History of Easter Island

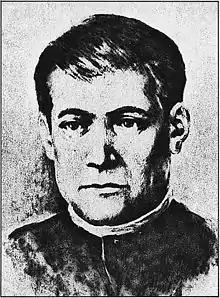
Eugène Eyraud converted the whole population of the island to Catholicism.

The first Christian missionary, Eugène Eyraud, arrived in January 1864 and spent most of that year on the island and reported for the first time the existence of the so-called rongo-rongo tablets; but mass conversion of the Rapa Nui only came after his return in 1866 with Father Hippolyte Roussel. Two other missionaries arrived with Captain Jean-Baptiste Dutrou-Bornier. Eyraud contracted tuberculosis during the 1867 island epidemic, which took a quarter of the island's remaining population of 1,200, with only 930 Rapanui remaining. The dead included the last "ariki mau", the last East Polynesia royal first-born son, the 13-year-old Manu Rangi. Eyraud died of tuberculosis in August 1868, by which time almost the entire Rapa Nui population had become Roman Catholic.